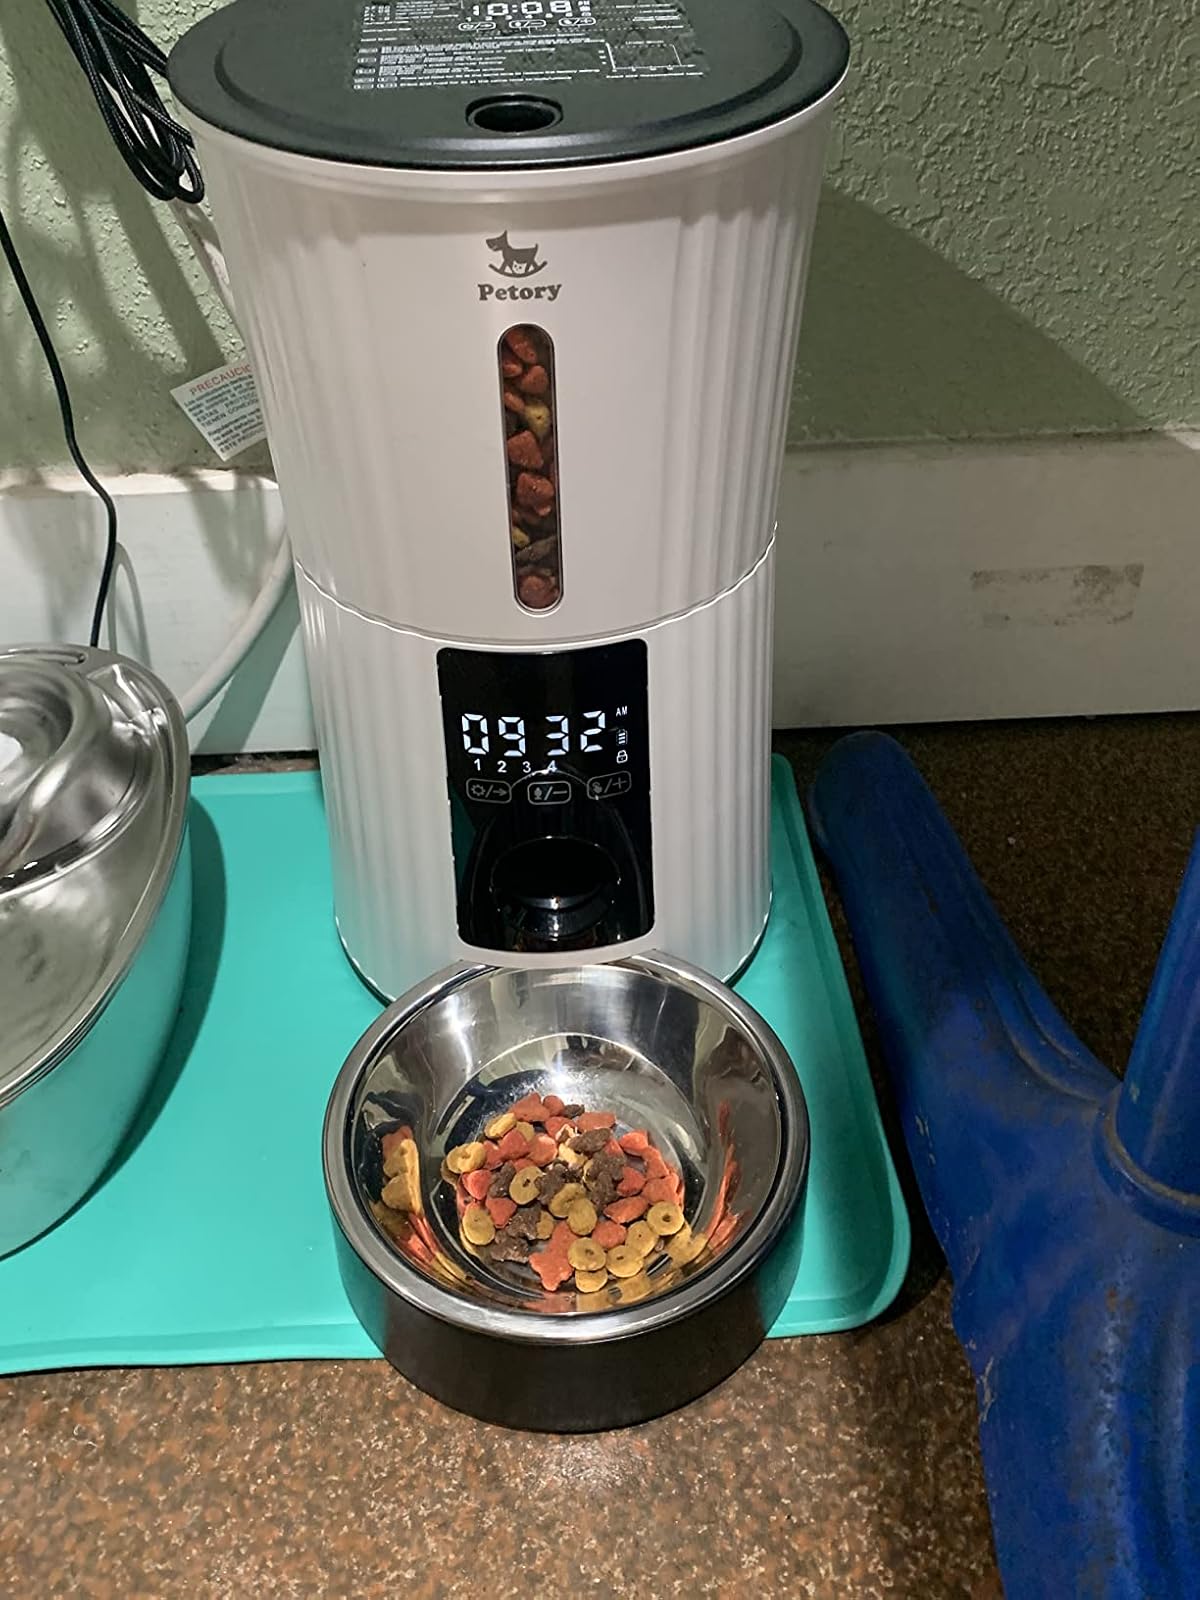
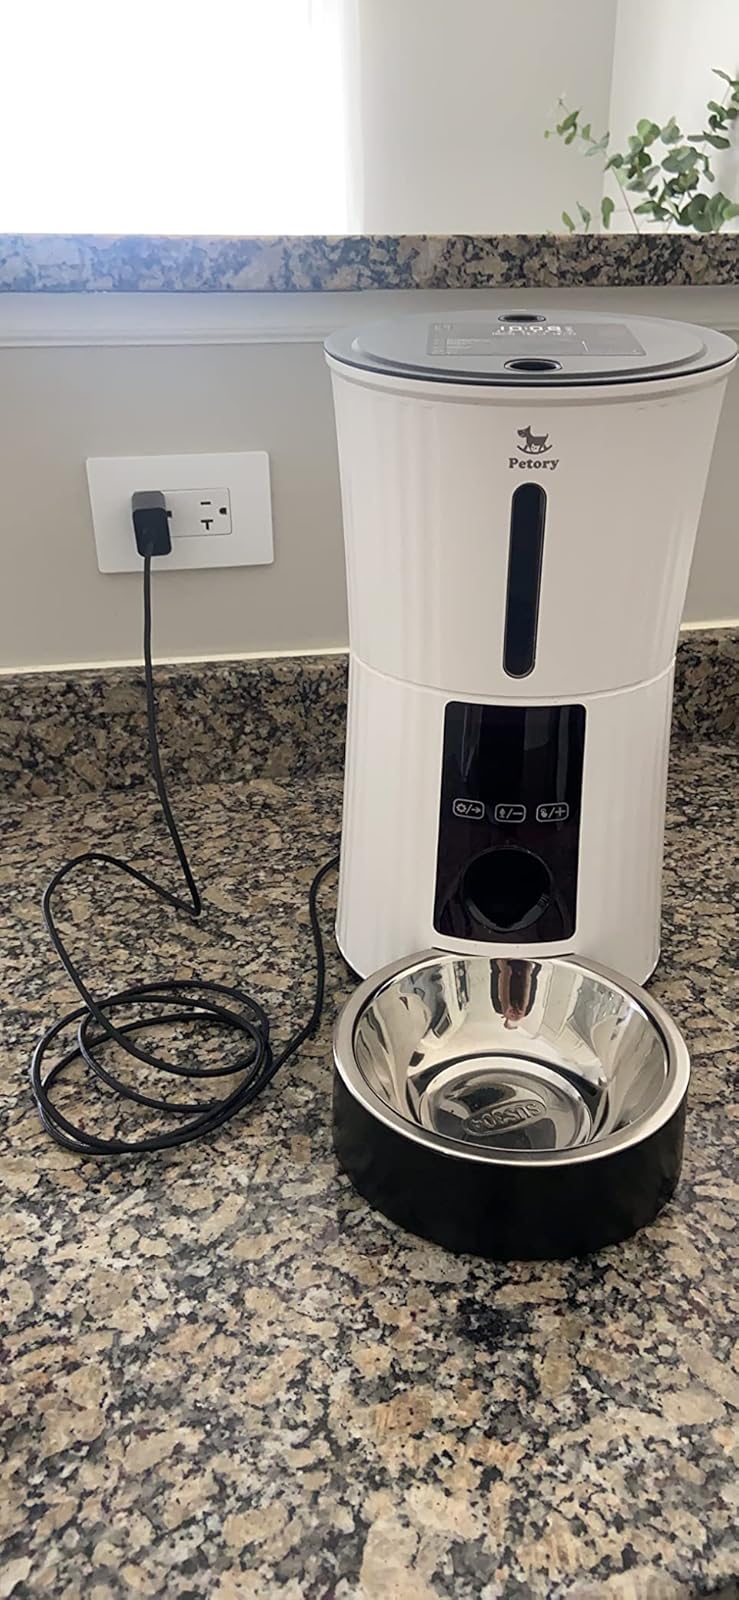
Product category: items_feeder
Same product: yes